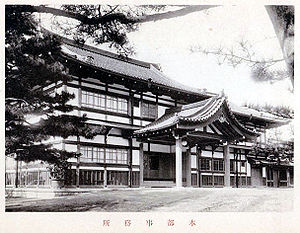
Dai Nippon Butoku Kai
Dai Nippon Butoku Kai, forkortet DNBK, er en organisation, der blev etableret i Kyoto, Japan i år 1895.